Survival analysis

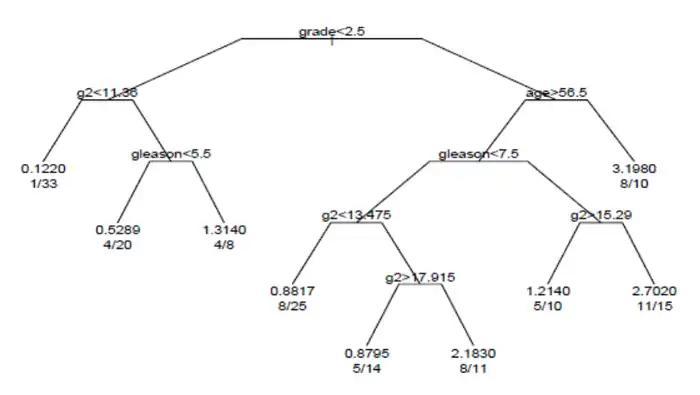
Survival tree for prostate cancer data set

Each branch in the tree indicates a split on the value of a variable. For example, the root of the tree splits subjects with grade < 2.5 versus subjects with grade 2.5 or greater. The terminal nodes indicate the number of subjects in the node, the number of subjects who have events, and the relative event rate compared to the root. In the node on the far left, the values 1/33 indicate that one of the 33 subjects in the node had an event, and that the relative event rate is 0.122. In the node on the far right bottom, the values 11/15 indicate that 11 of 15 subjects in the node had an event, and the relative event rate is 2.7.